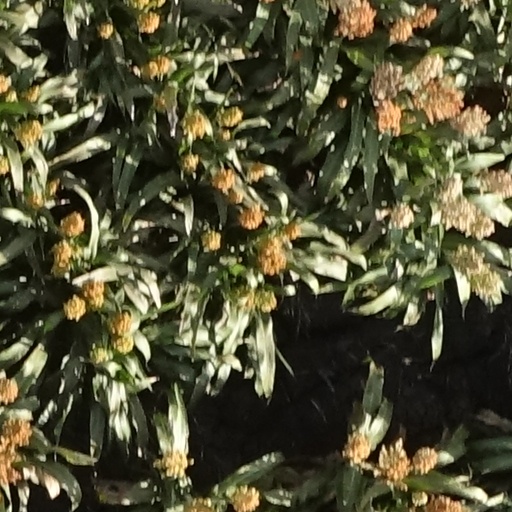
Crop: sorghum